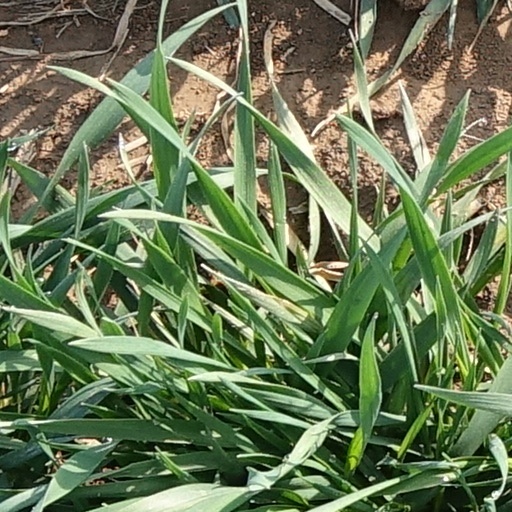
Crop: wheat